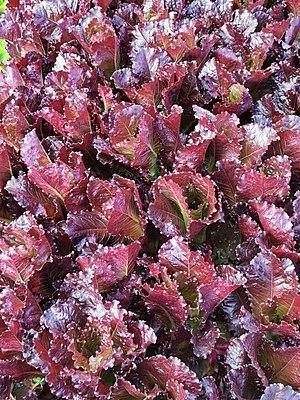
Cultivar. Taïchung, Taïwan.
La laitue romaine est une variété de laitue qui pousse avec un cœur ferme et une longue tête de feuilles robustes. Au contraire de la plupart des laitues, elle tolère une chaleur élevée. Elle ne présentait pas de cœur à l'origine, mais la sélection tend à améliorer sa formation.